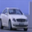
Label: automobile